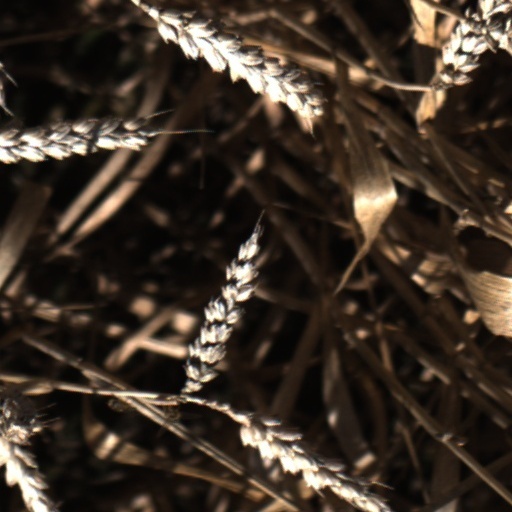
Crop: wheat